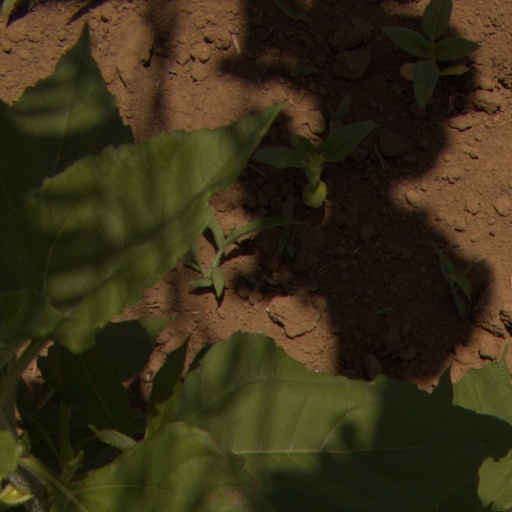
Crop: Jerusalem artichoke